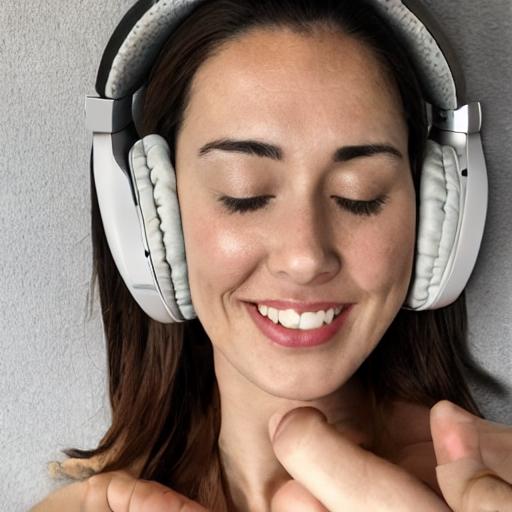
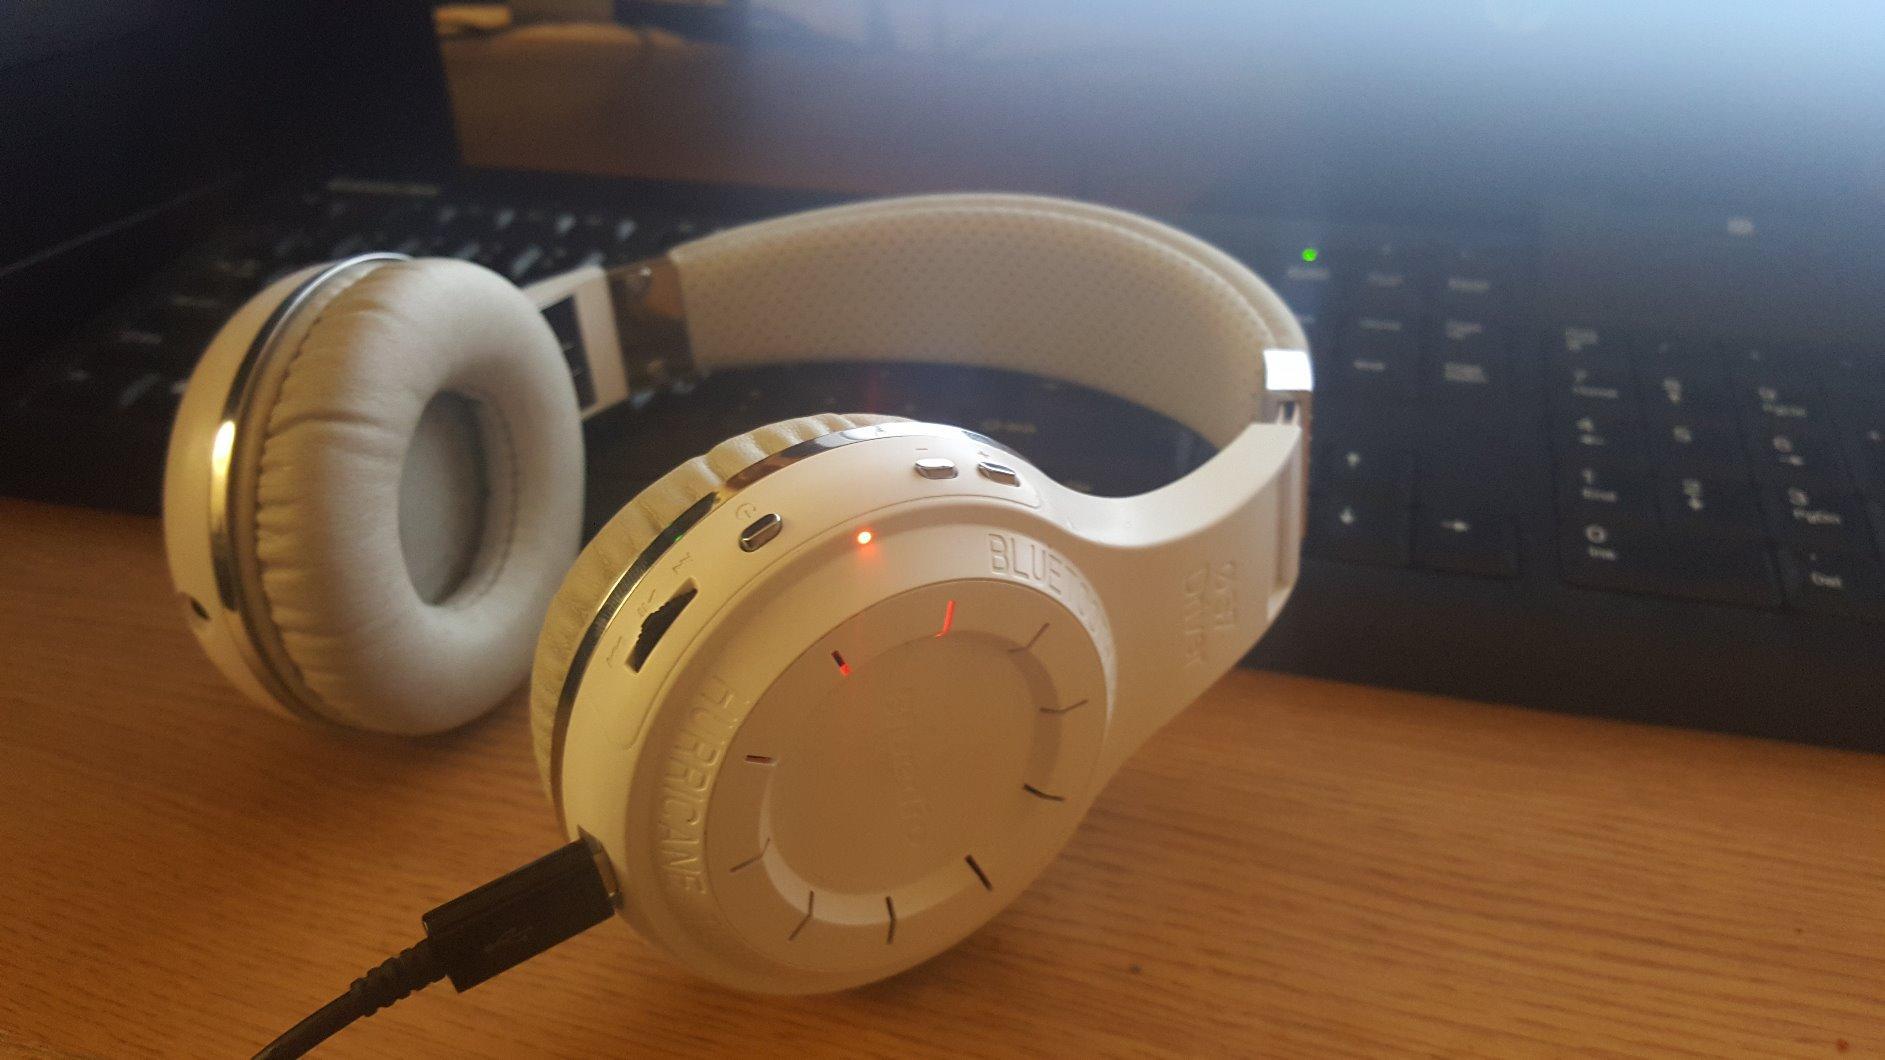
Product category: headphones
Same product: no